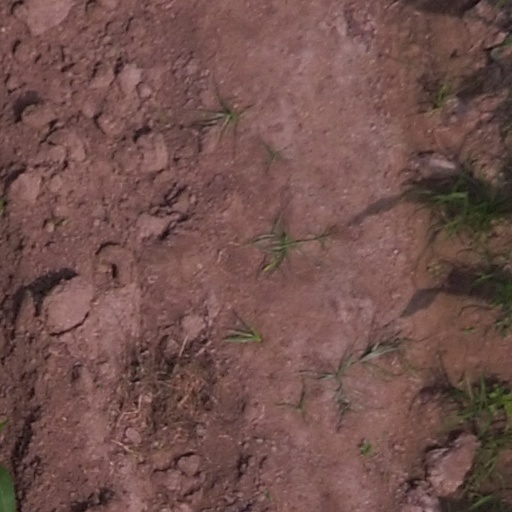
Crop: maize; corn